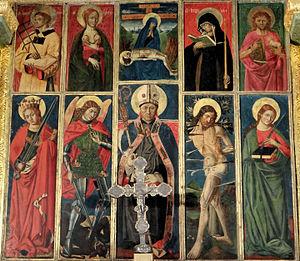
Bonson - Église Saint-Benoît - Retable de saint Benoît
Les peintres primitifs niçois sont les peintres originaires du Pays niçois, territoire successivement dominé par les comtes de Provence et par les ducs de Savoie à partir de 1388, ou du Piémont ayant exercé leur art dans le comté de Nice ou dans le Piémont proche, territoires qui faisaient partie, au XVᵉ siècle et XVIᵉ siècle, des États de Savoie.